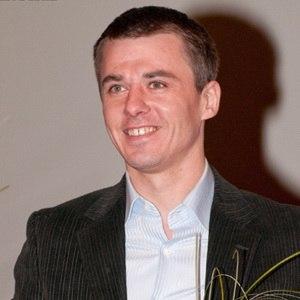
Igor Petrovich Petrenko, né 23 août 1977 à Potsdam, est un acteur russe. En 2002, il reçoit le prix d'État de la Fédération de Russie.